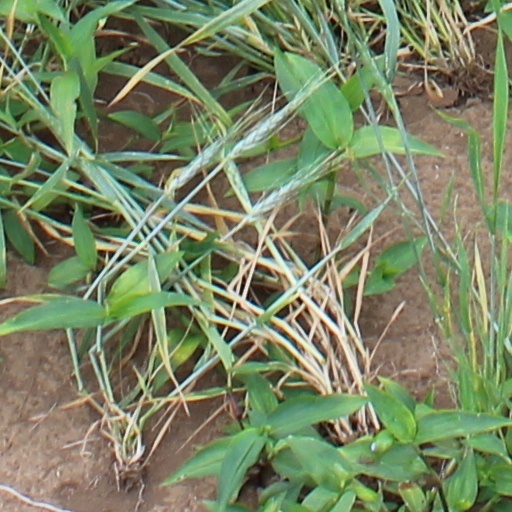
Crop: wheat